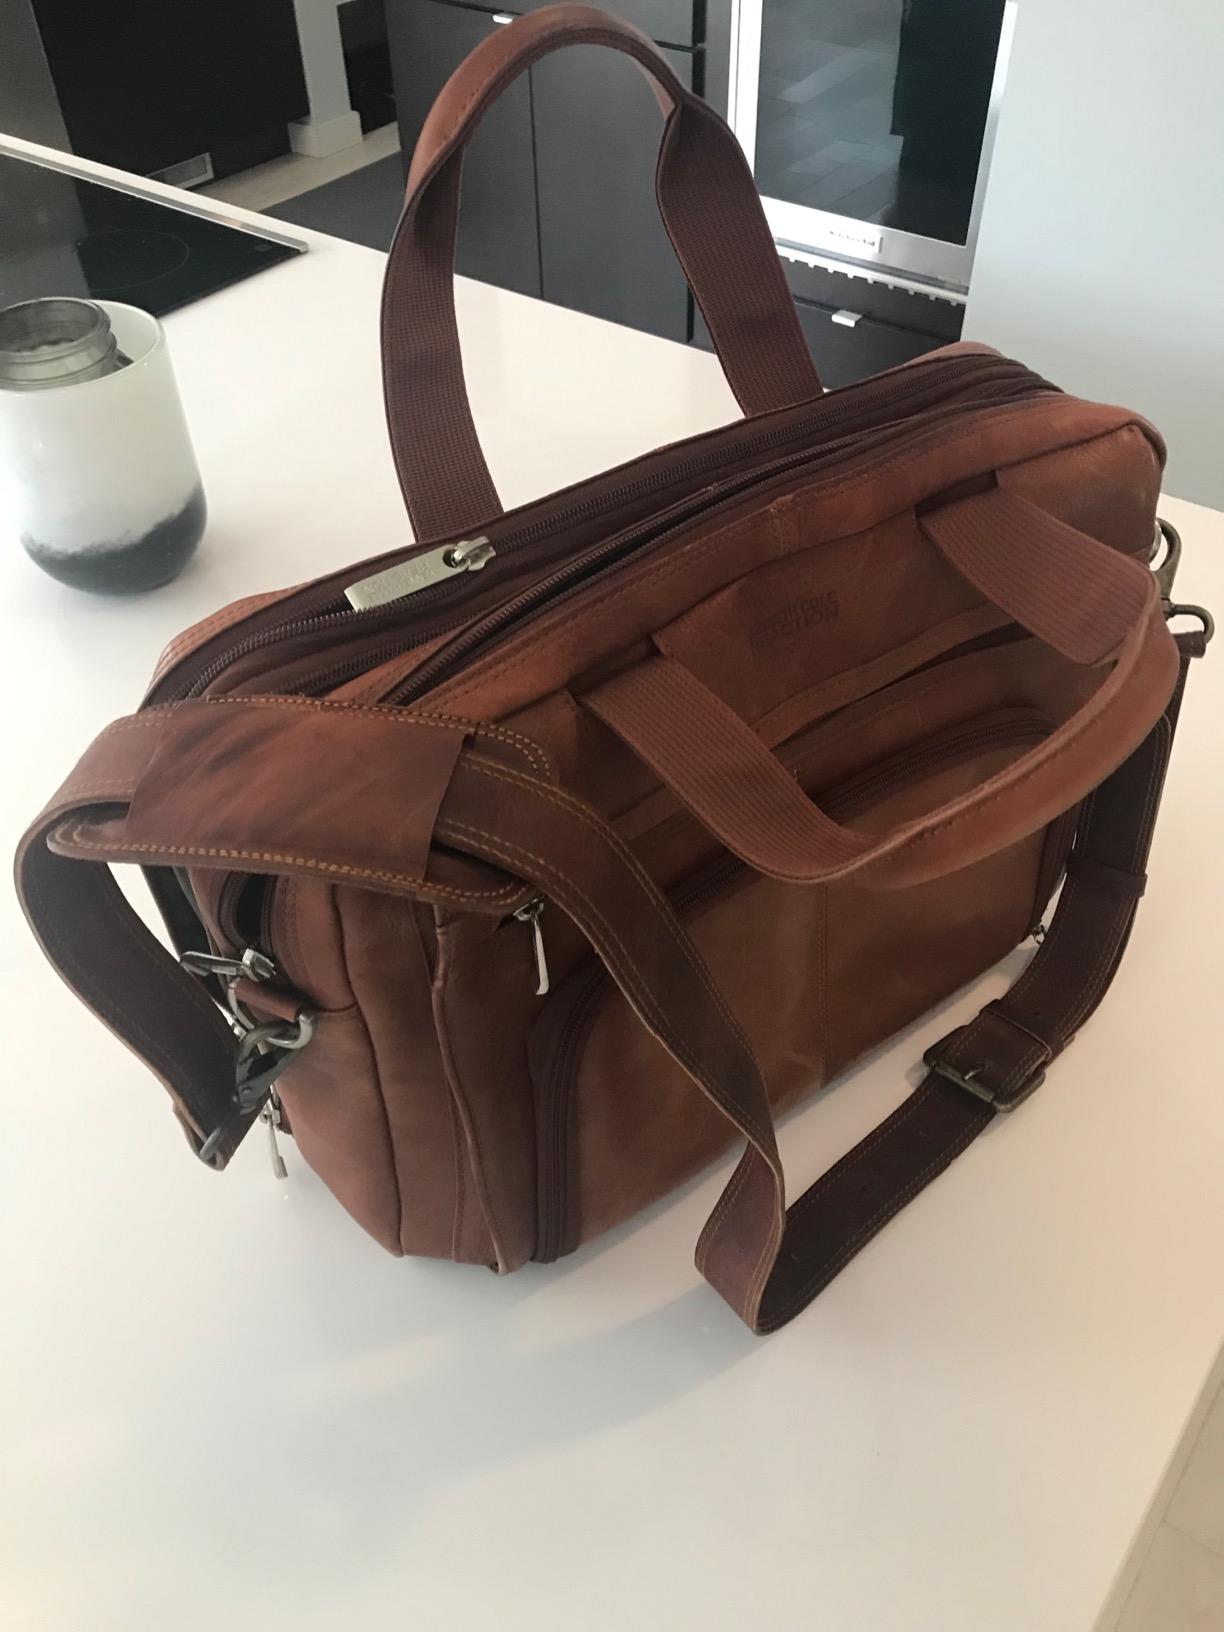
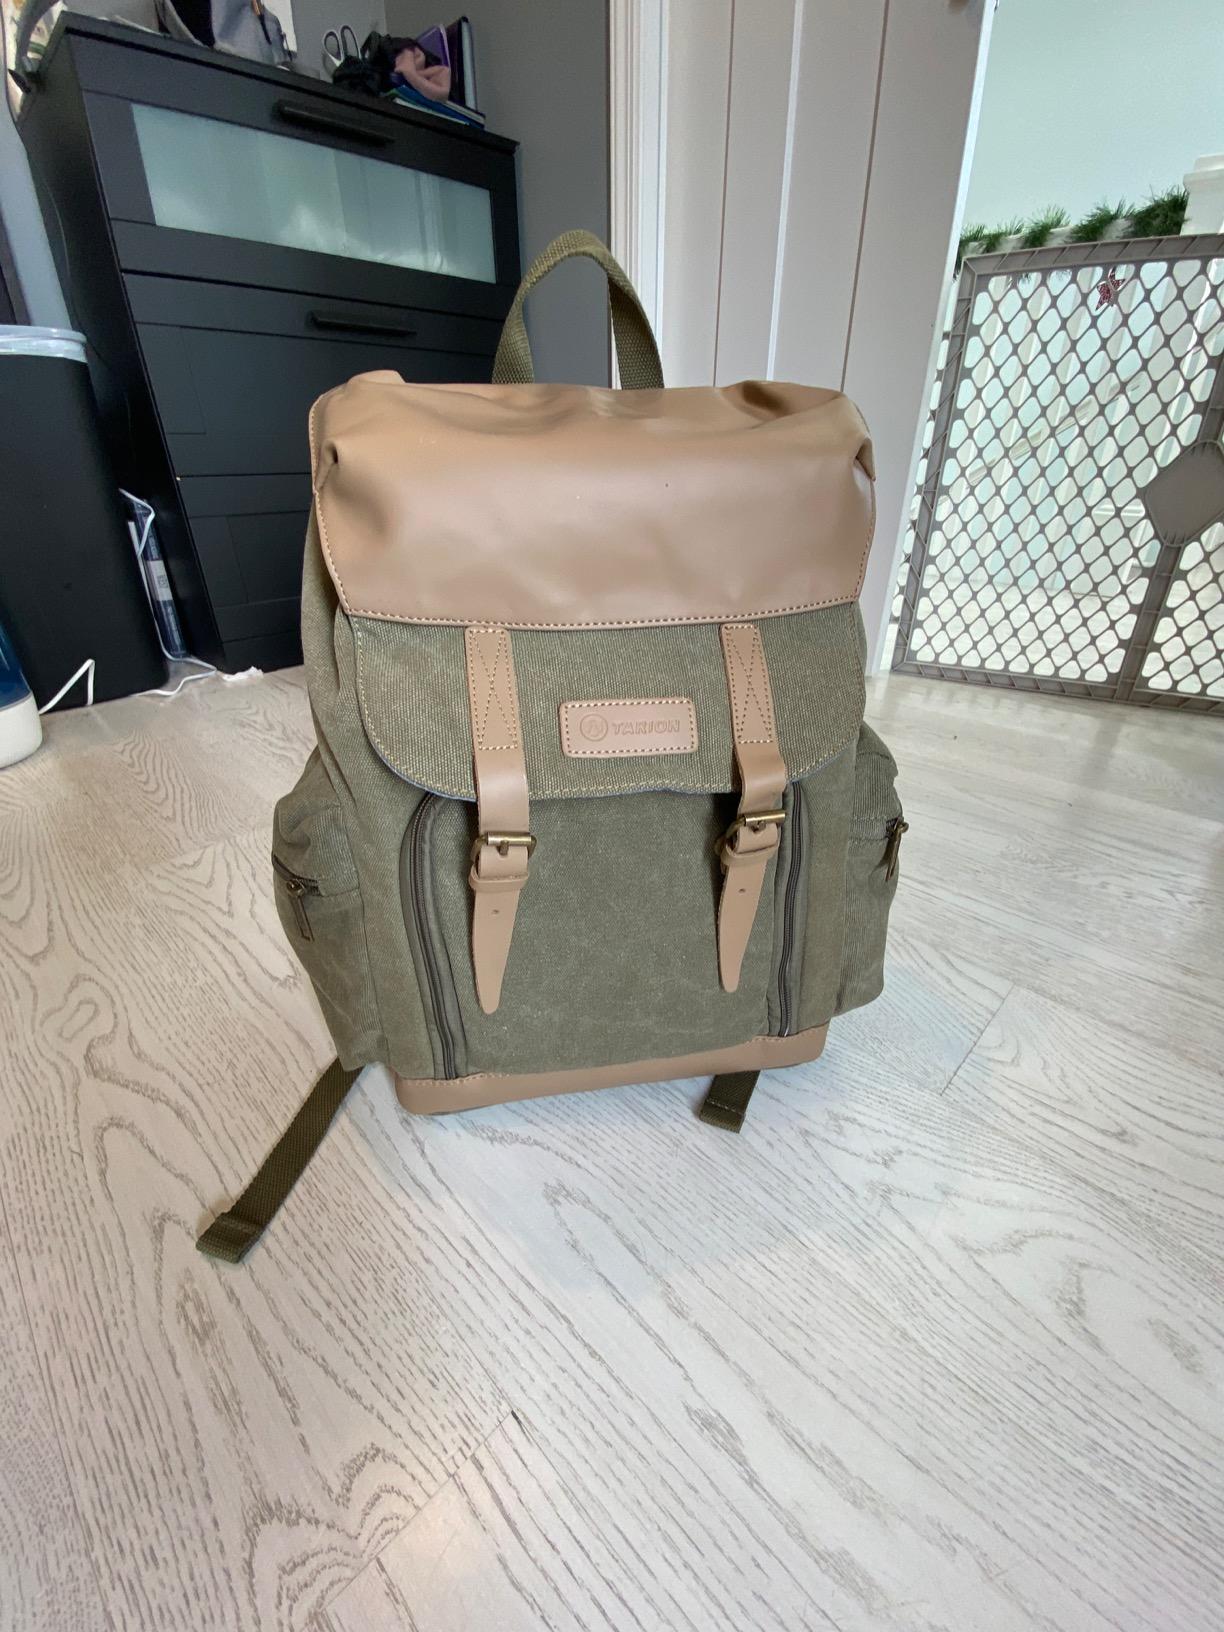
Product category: bag
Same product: no